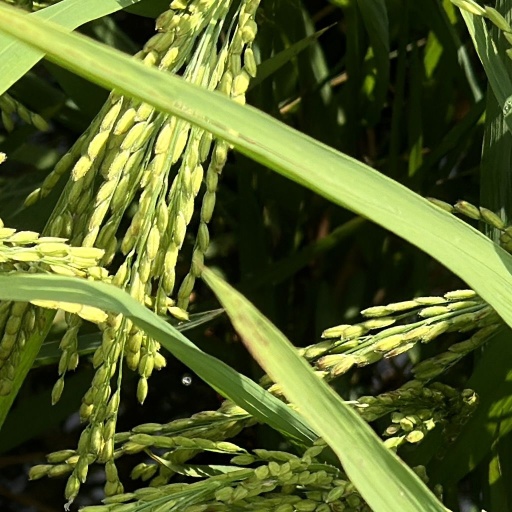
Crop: rice